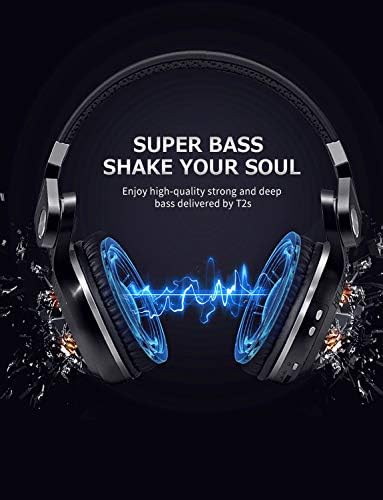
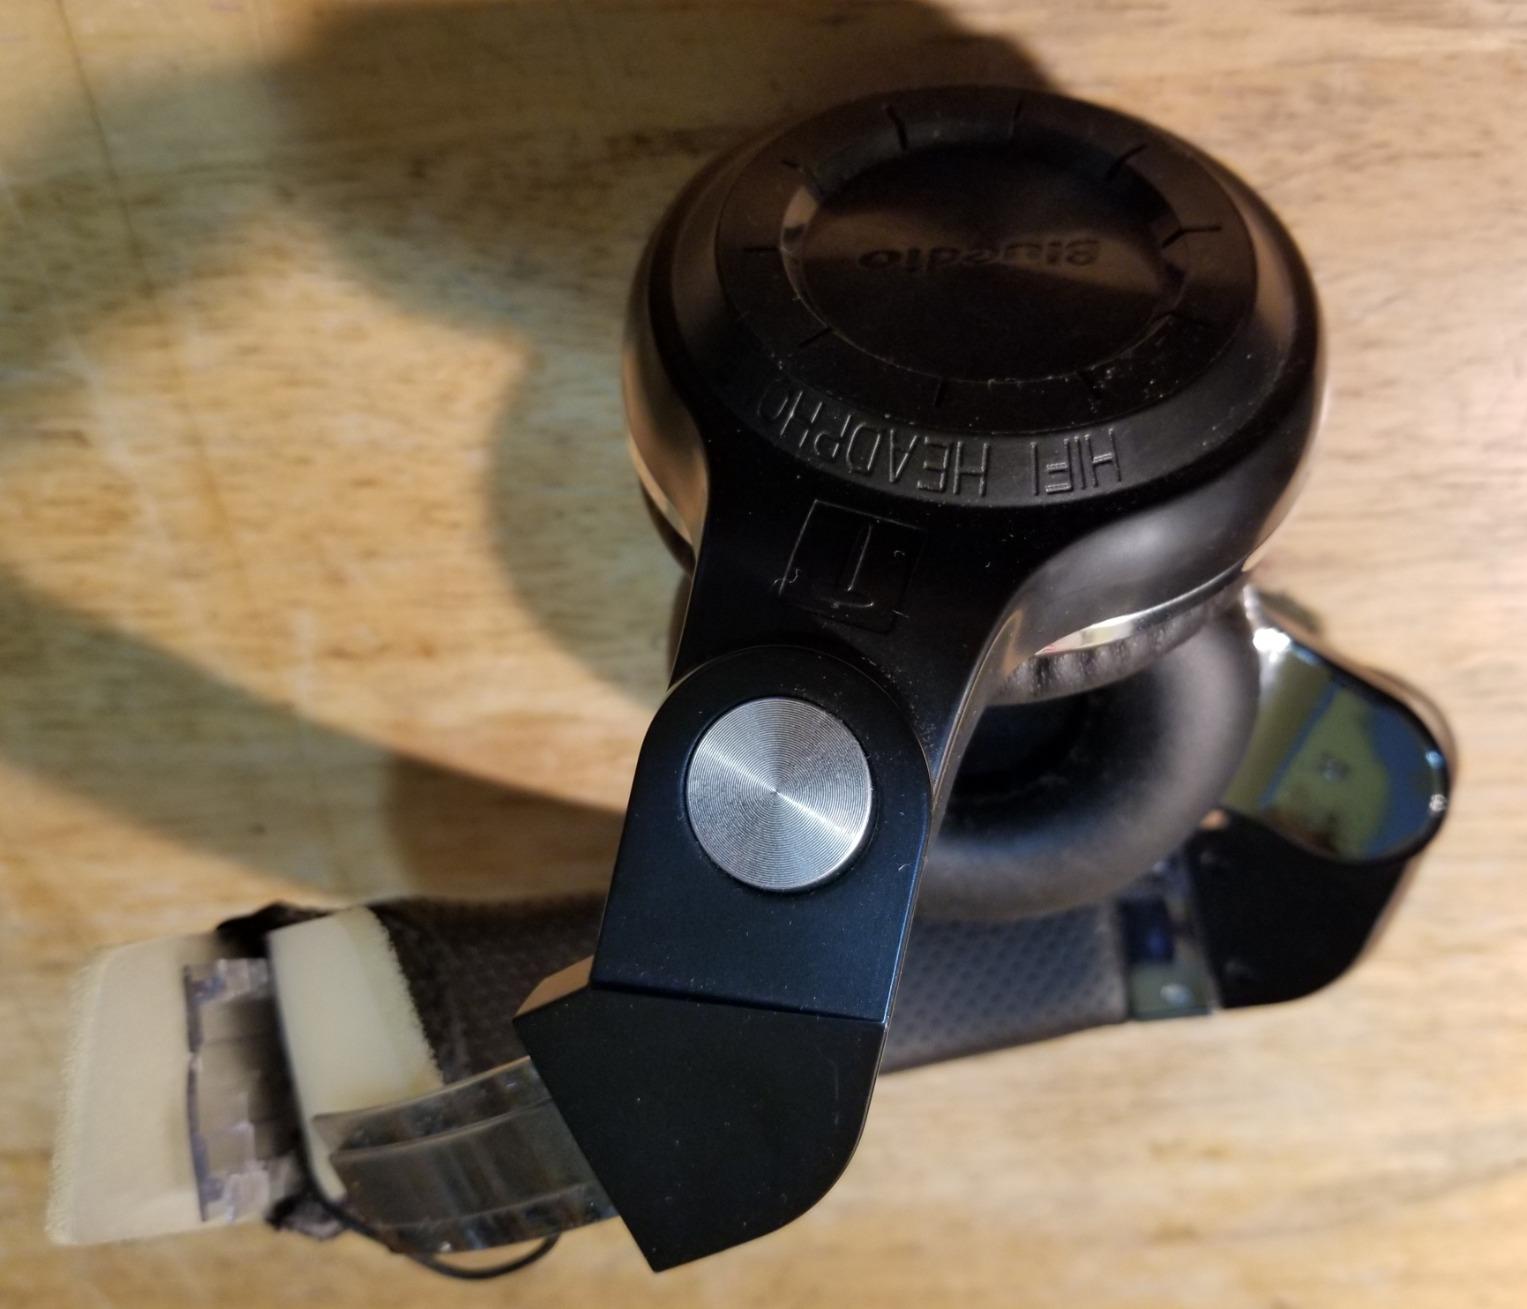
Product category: headphones
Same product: yes